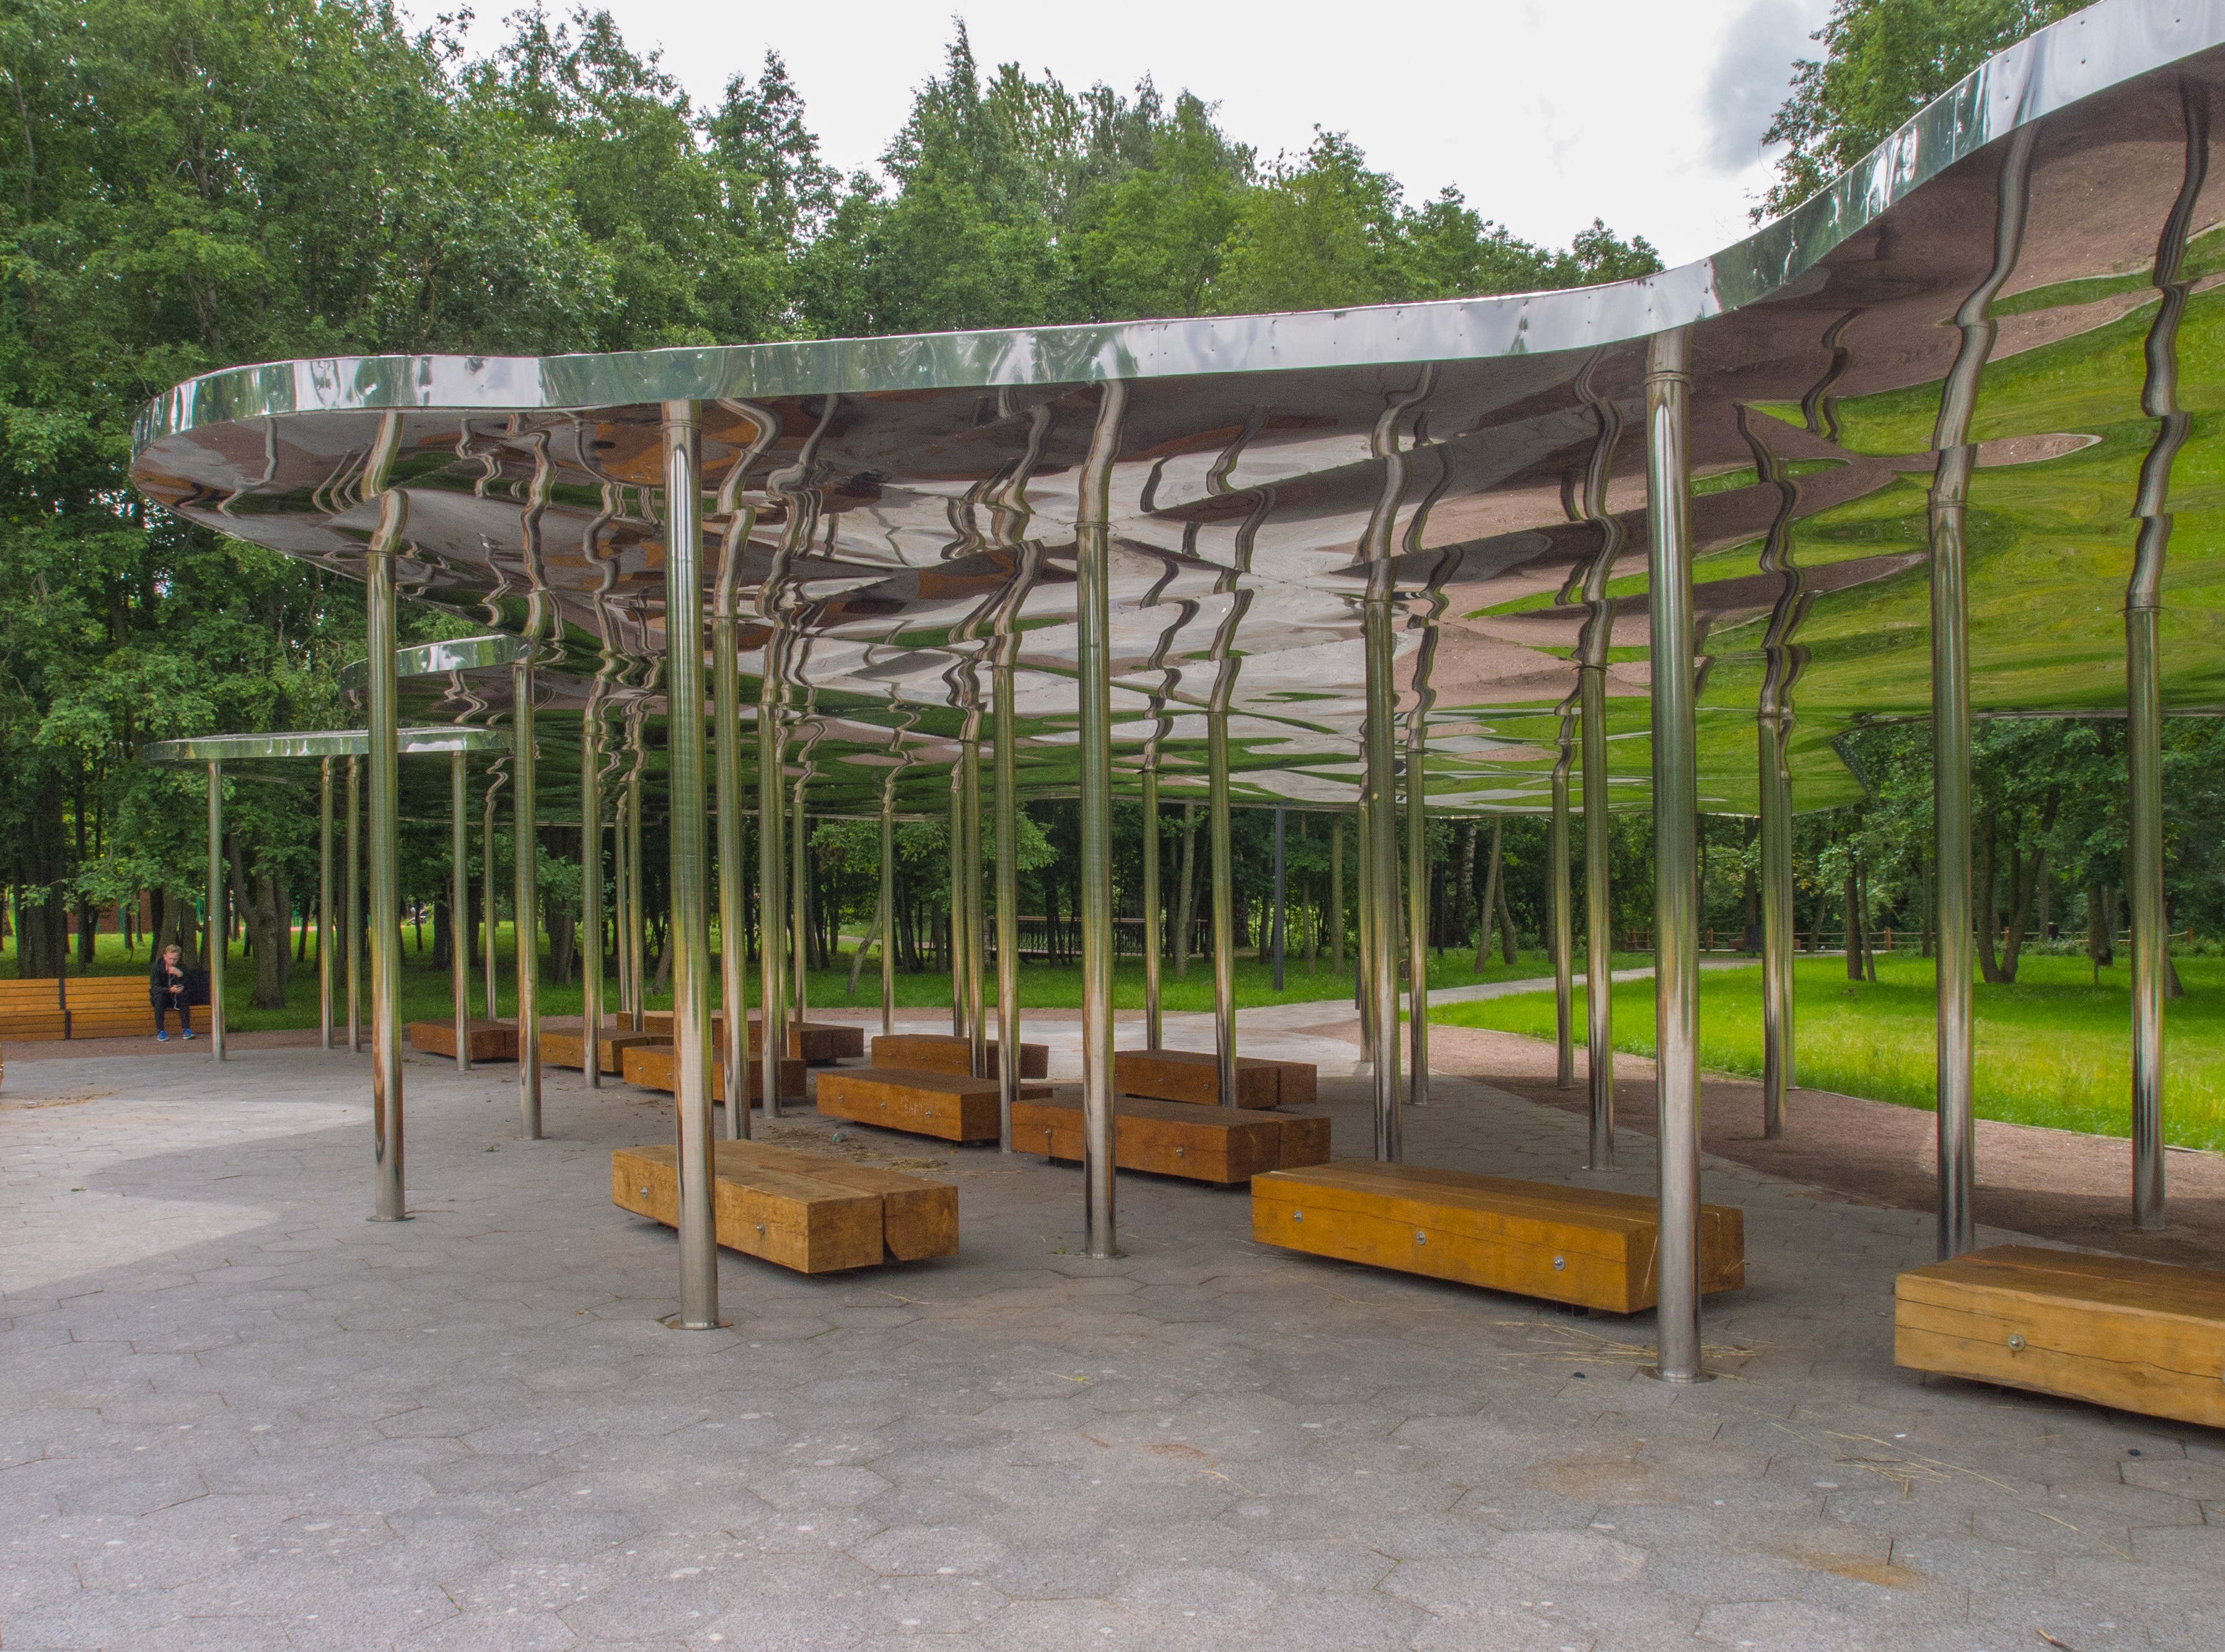
natural, canopy, public space, pavilion, shade, architecture, building, plant, city